Volkswagen Polo R WRC

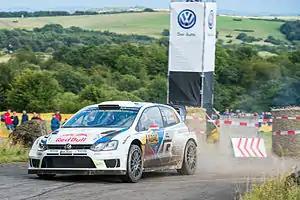
Despite regularly winning tarmac, snow and gravel events, the Polo R WRC struggled to win in its home event, the Rally of Germany.

Ogier had another opportunity to win the title in Australia, but Qatar World Rally Team driver Thierry Neuville—by this point, the only driver still in mathematical contention for the championship—finished the rally second overall, forcing the title fight to go unresolved until the next round in France. Ogier needed to out-score Neuville by just a single point to be declared the 2013 champion. He achieved this on the first stage of the rally, which in a break with tradition, was run as the event's power stage. Ogier went on to win the rally, and finished the season with two more wins in Spain, where a second-place finish for teammate Latvala was enough to secure the Manufacturers' title for Volkswagen, and Wales, where Latvala again finished second.